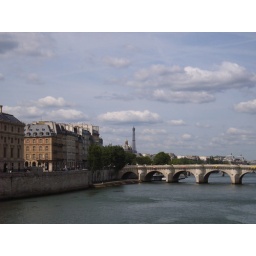
water under the bridge